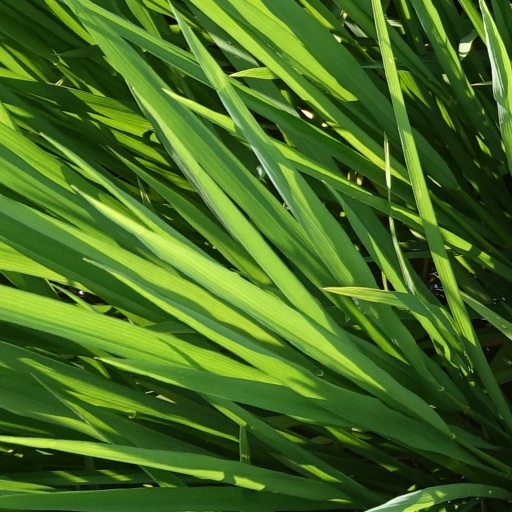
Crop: rice